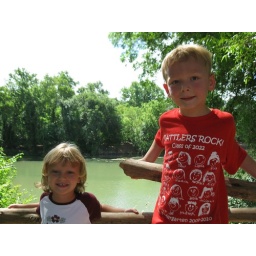
on the fence by the Colorado river 2